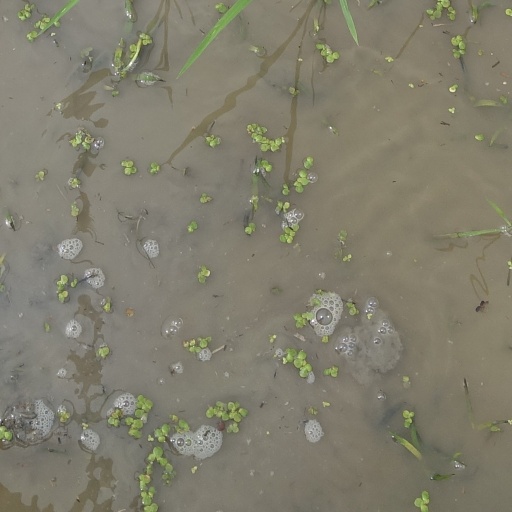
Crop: rice